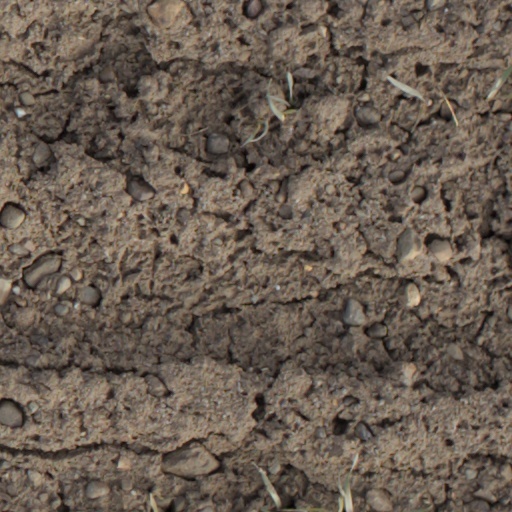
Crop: wheat